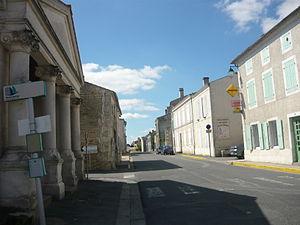
La rue principale à Saint-Georges-du-Bois en Charente-Maritime photo prise à l'angle de la rue de la mairie et du Panthéon.
Saint-Georges-du-Bois est une commune du Sud-Ouest de la France, située dans le département de la Charente-Maritime.